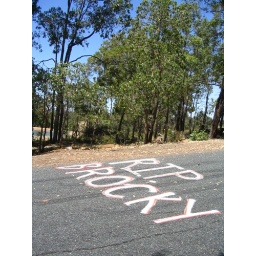
A tribute to Brock written on the ground in white and red spray paint.